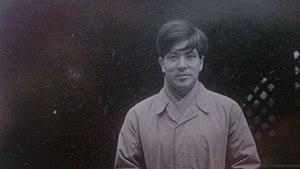
Kunio Ogawa 小川 国夫 est un écrivain japonais.